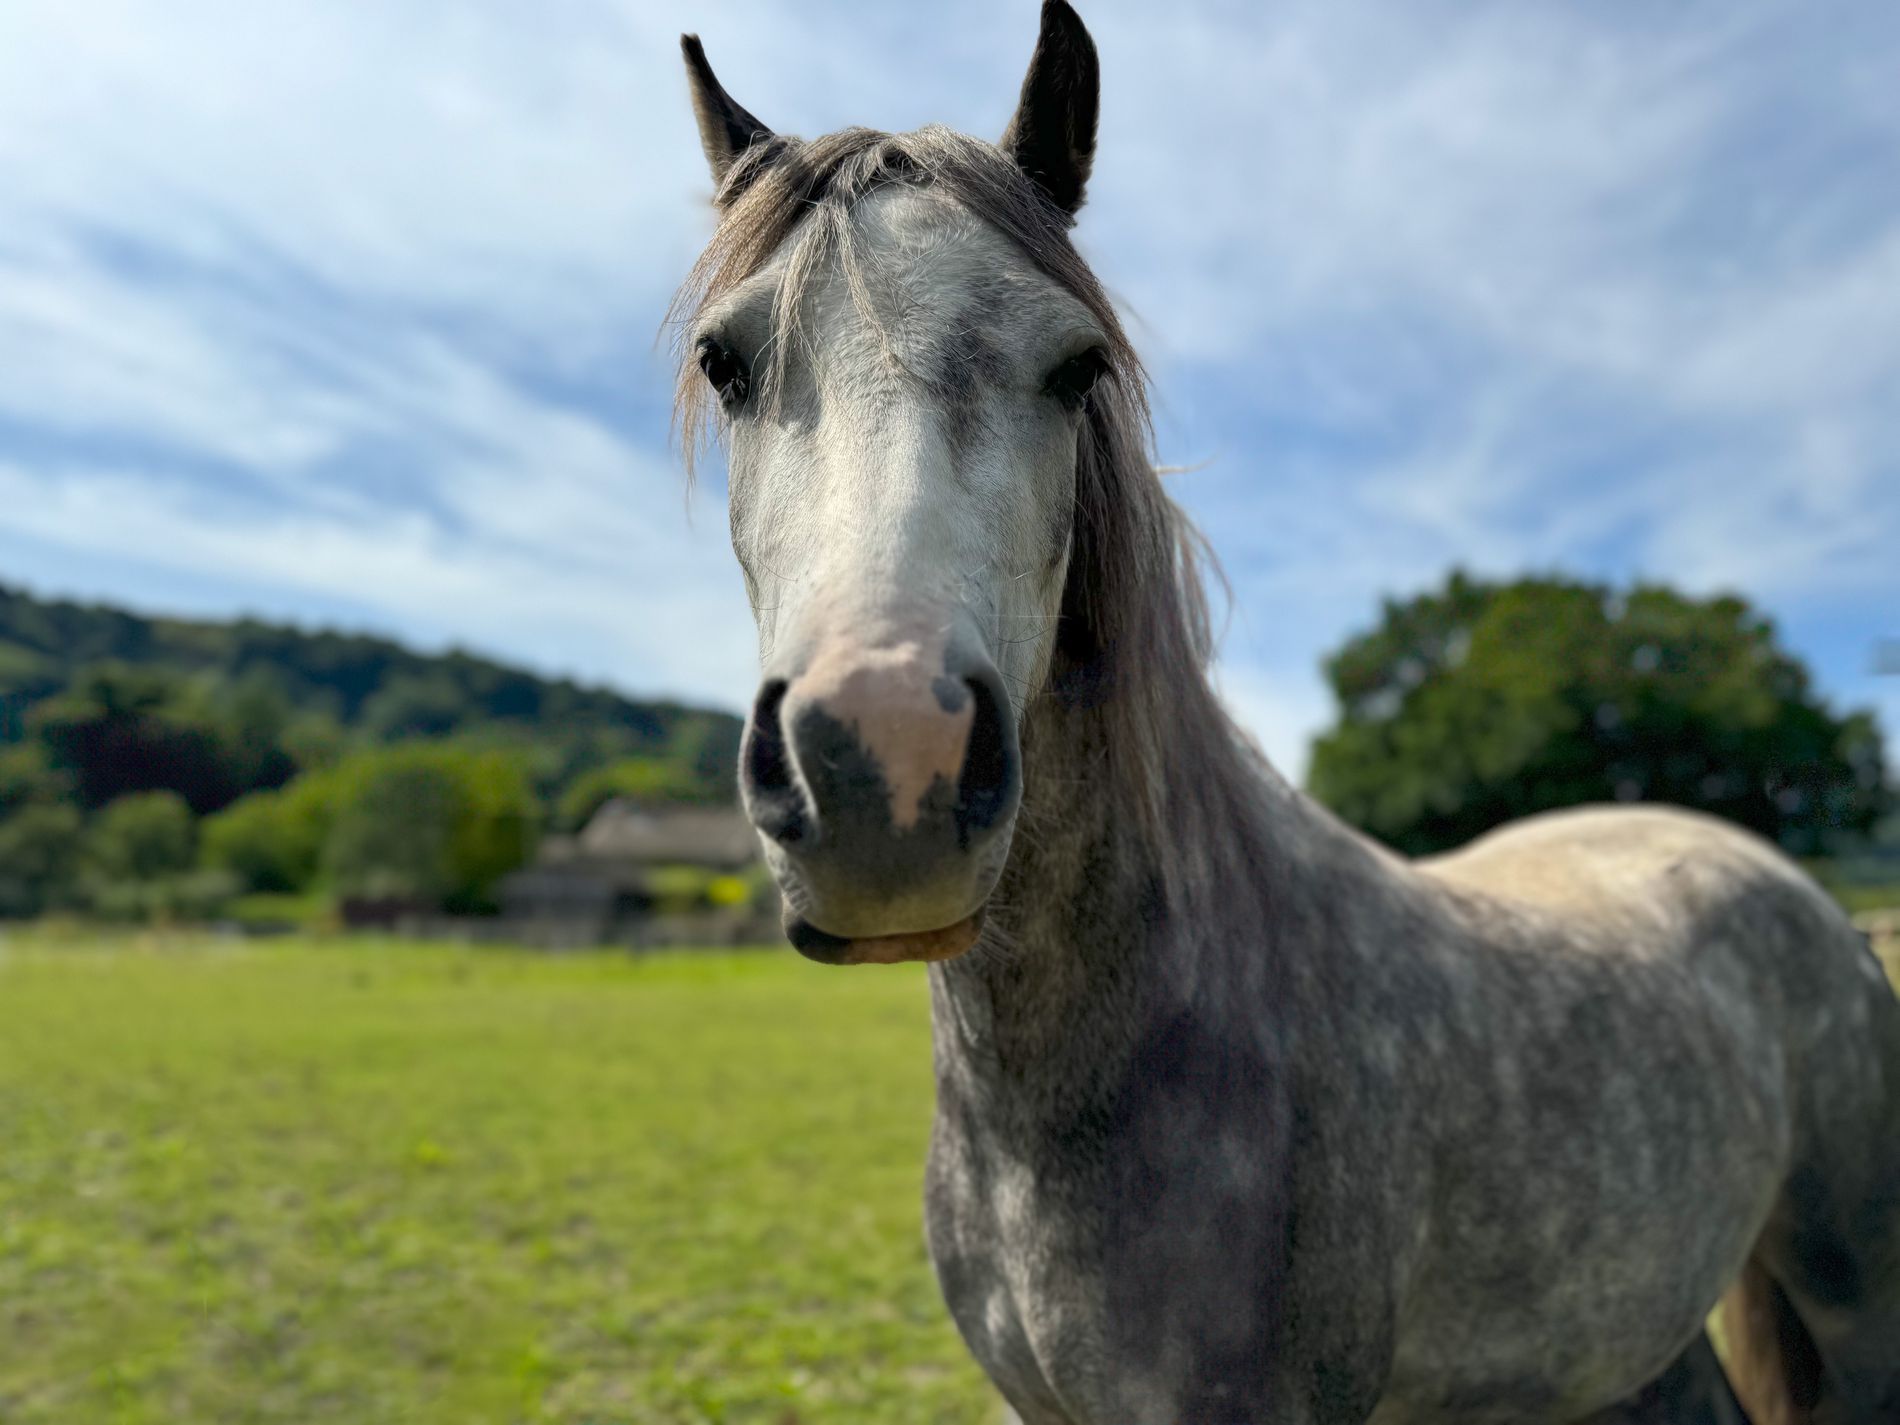
A Horse in a Field
This image features a horse in focus standing in a green and grassy field. The background (greenery, trees, and the sky) is a bit blurred, making the horse the main focus of the composition and capturing its fine details.
This is a close-up shot of a grey horse in focus standing in a green and grassy field during daylight. The background (greenery, trees, and the sky) is a bit blurred, making the horse the main focus of the composition and capturing its fine details. The image contains various shades of grey, green, and blue. Overall, the image evokes a sense of calm and appreciation for nature.
Labels: Animal, Colt Horse, Horse, Mammal, Andalusian Horse, Grass, Plant, Stallion, Outdoors, Nature, Field, Grassland, Greenery and Trees, Sky
Camera: Apple iPhone 15 Pro Max
Lens: iPhone 15 Pro Max back triple camera 6.765mm f/1.78
Aperture: F1.8
Exposure: 1/5300 sec
ISO: 80
Focal length: 6.764999866